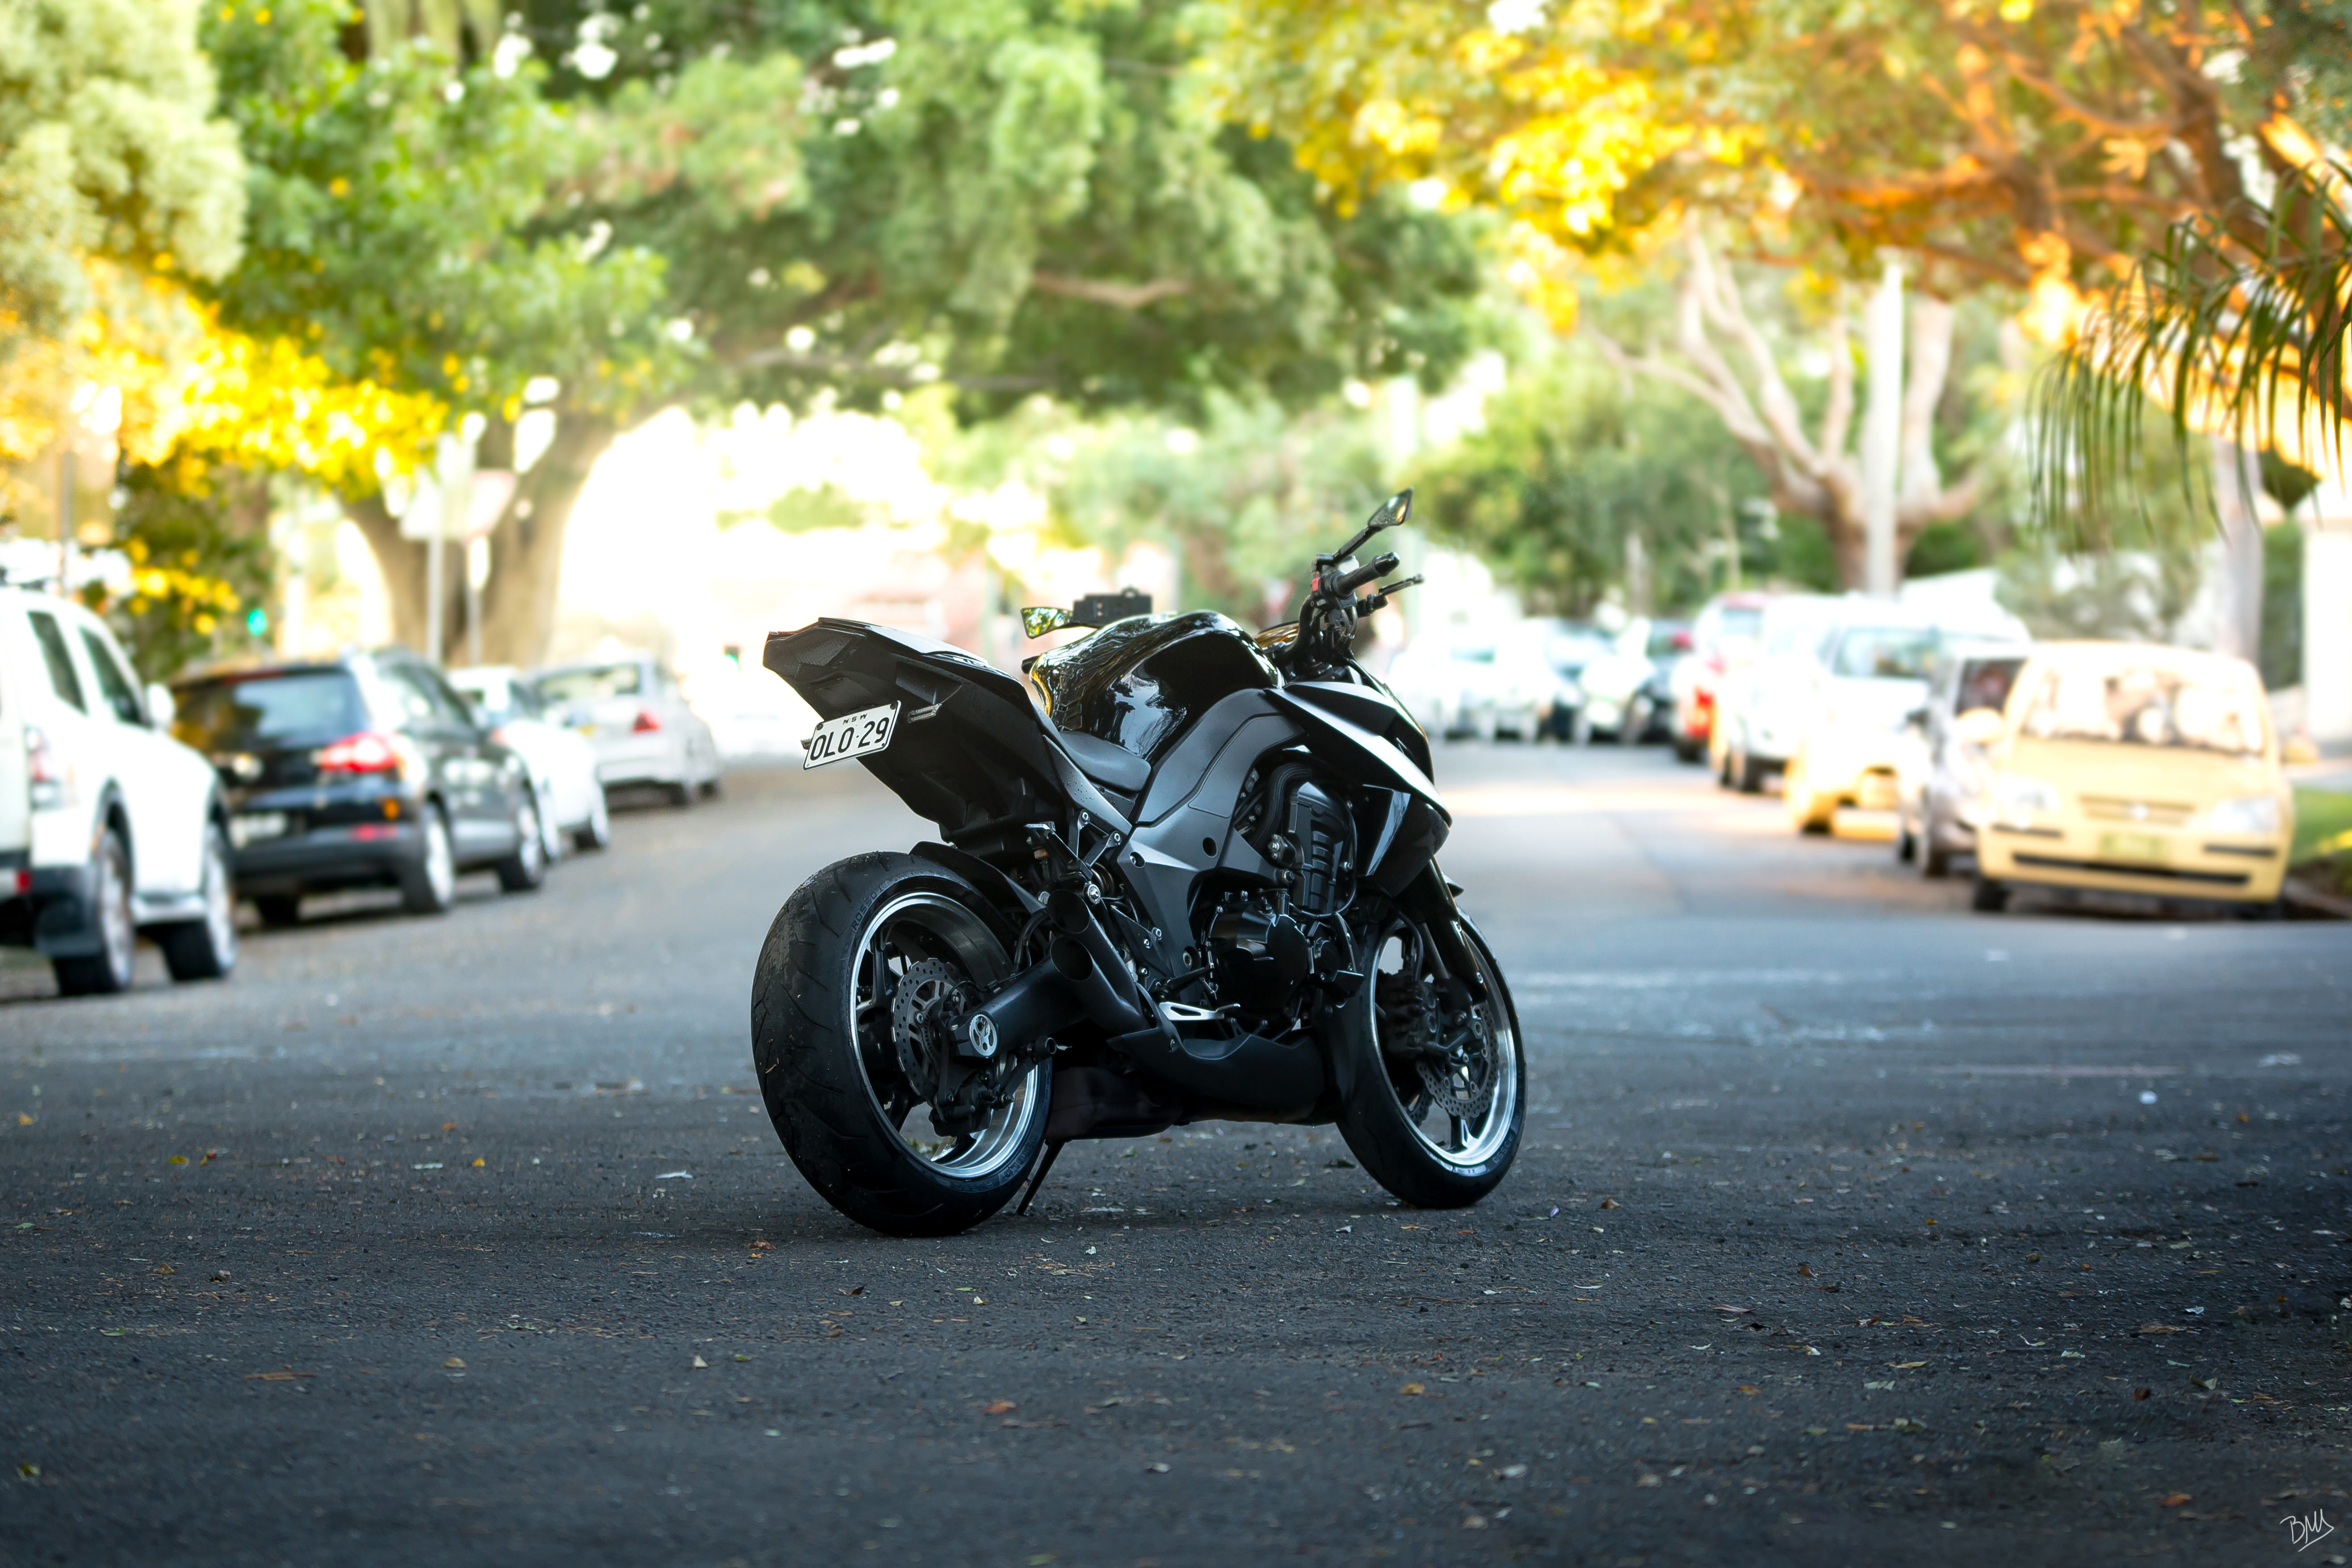
road, street, car, wheel, vehicle, motorcycle, motorbike, cars, vehicles, stunt, motorcycling, land vehicle, automobile make, stunt performer